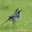
Label: bird